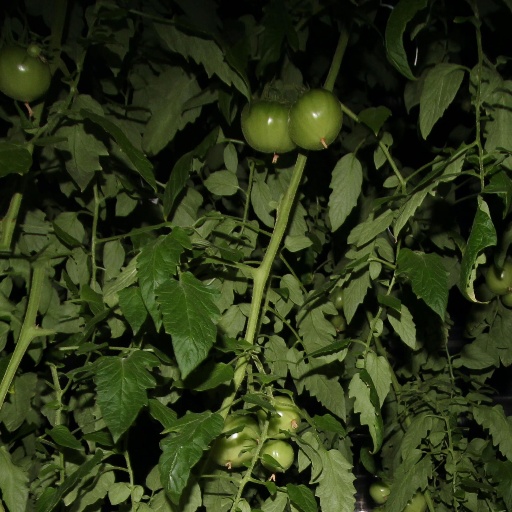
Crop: tomato